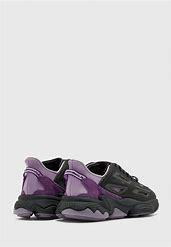
Brand: Adidas
Model: Ozweego Celox